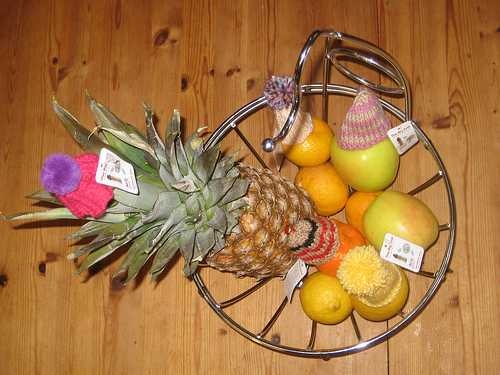
Label: Pineapple